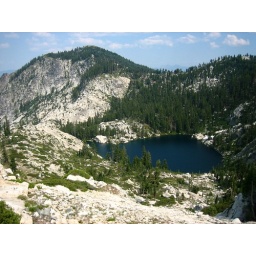
After climbing up the rock face over Big Bear, we hiked our way over to Little Bear lake.